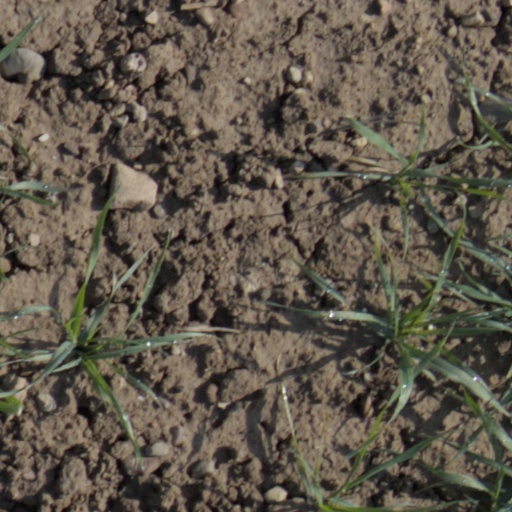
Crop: wheat